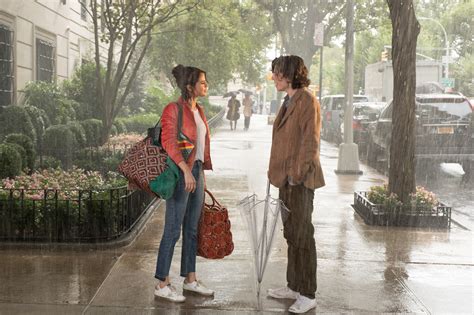
Weather: rain or strom